International Westminster Bank

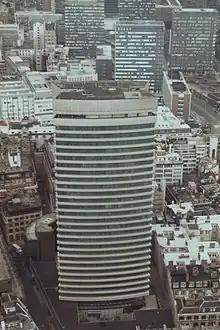
Drapers Gardens in the City of London. International Westminster Bank's London branch occupied levels 14 and 15 in this building from 1982 to 1987.

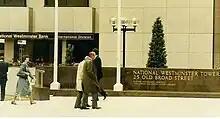
Forecourt of National Westminster Bank's International Division in 1981

International Westminster Bank was an integral part of NatWest Group's international banking division, which also comprised a number of overseas subsidiary and associated undertakings.